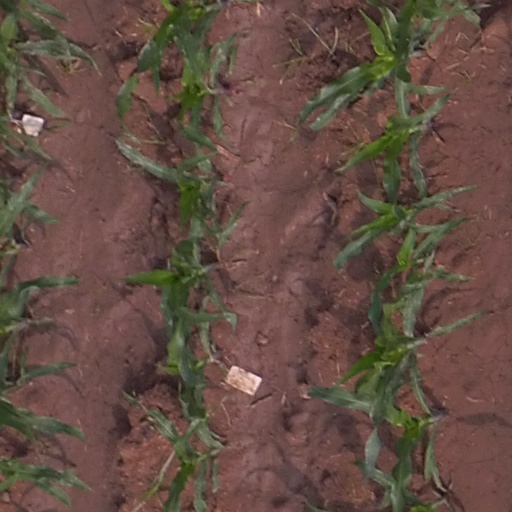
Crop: maize; corn